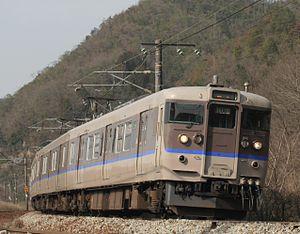
La ligne Akō est une ligne de train japonaise exploitée par la West Japan Railway Company. Cette ligne relie Aioi à Okayama. La ligne commence par une bifurcation de la ligne Sanyō en gare d'Aioi. La ligne est à nouveau connecter à la ligne Sanyō à partir de la gare de Higashi-Okayama. La ligne dans sa grande majorité, longe la mer intérieure de Seto. De la gare d'Aioi à la gare de Banshū-Akō, la ligne fait partie du réseau urbain du Kinki. Au-delà, jusqu'à Higashi-Okayama, elle fait partie de la section JR West d'Okayama.